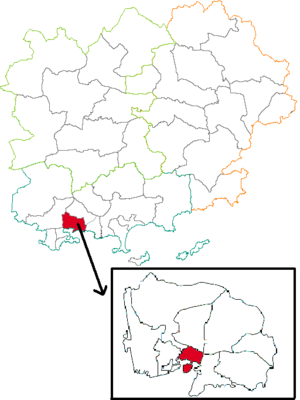
Situation du canton dans la département du Var (83), France
Le canton de Toulon 5ᵉ Canton est un ancien canton français situé dans le département du Var et la région Provence-Alpes-Côte d'Azur.